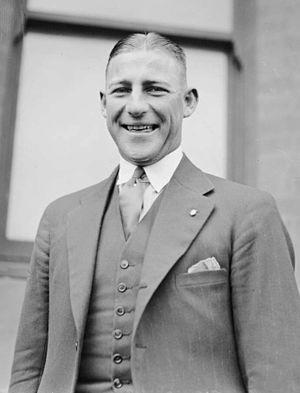
Henry Robert « Bobby » Pearce, né le 30 septembre 1905 à Double Bay en Australie et mort 20 mai 1976 à Toronto au Canada, est un rameur australien double champion olympique en 1928 et 1932 dans la spécialité du skiff.